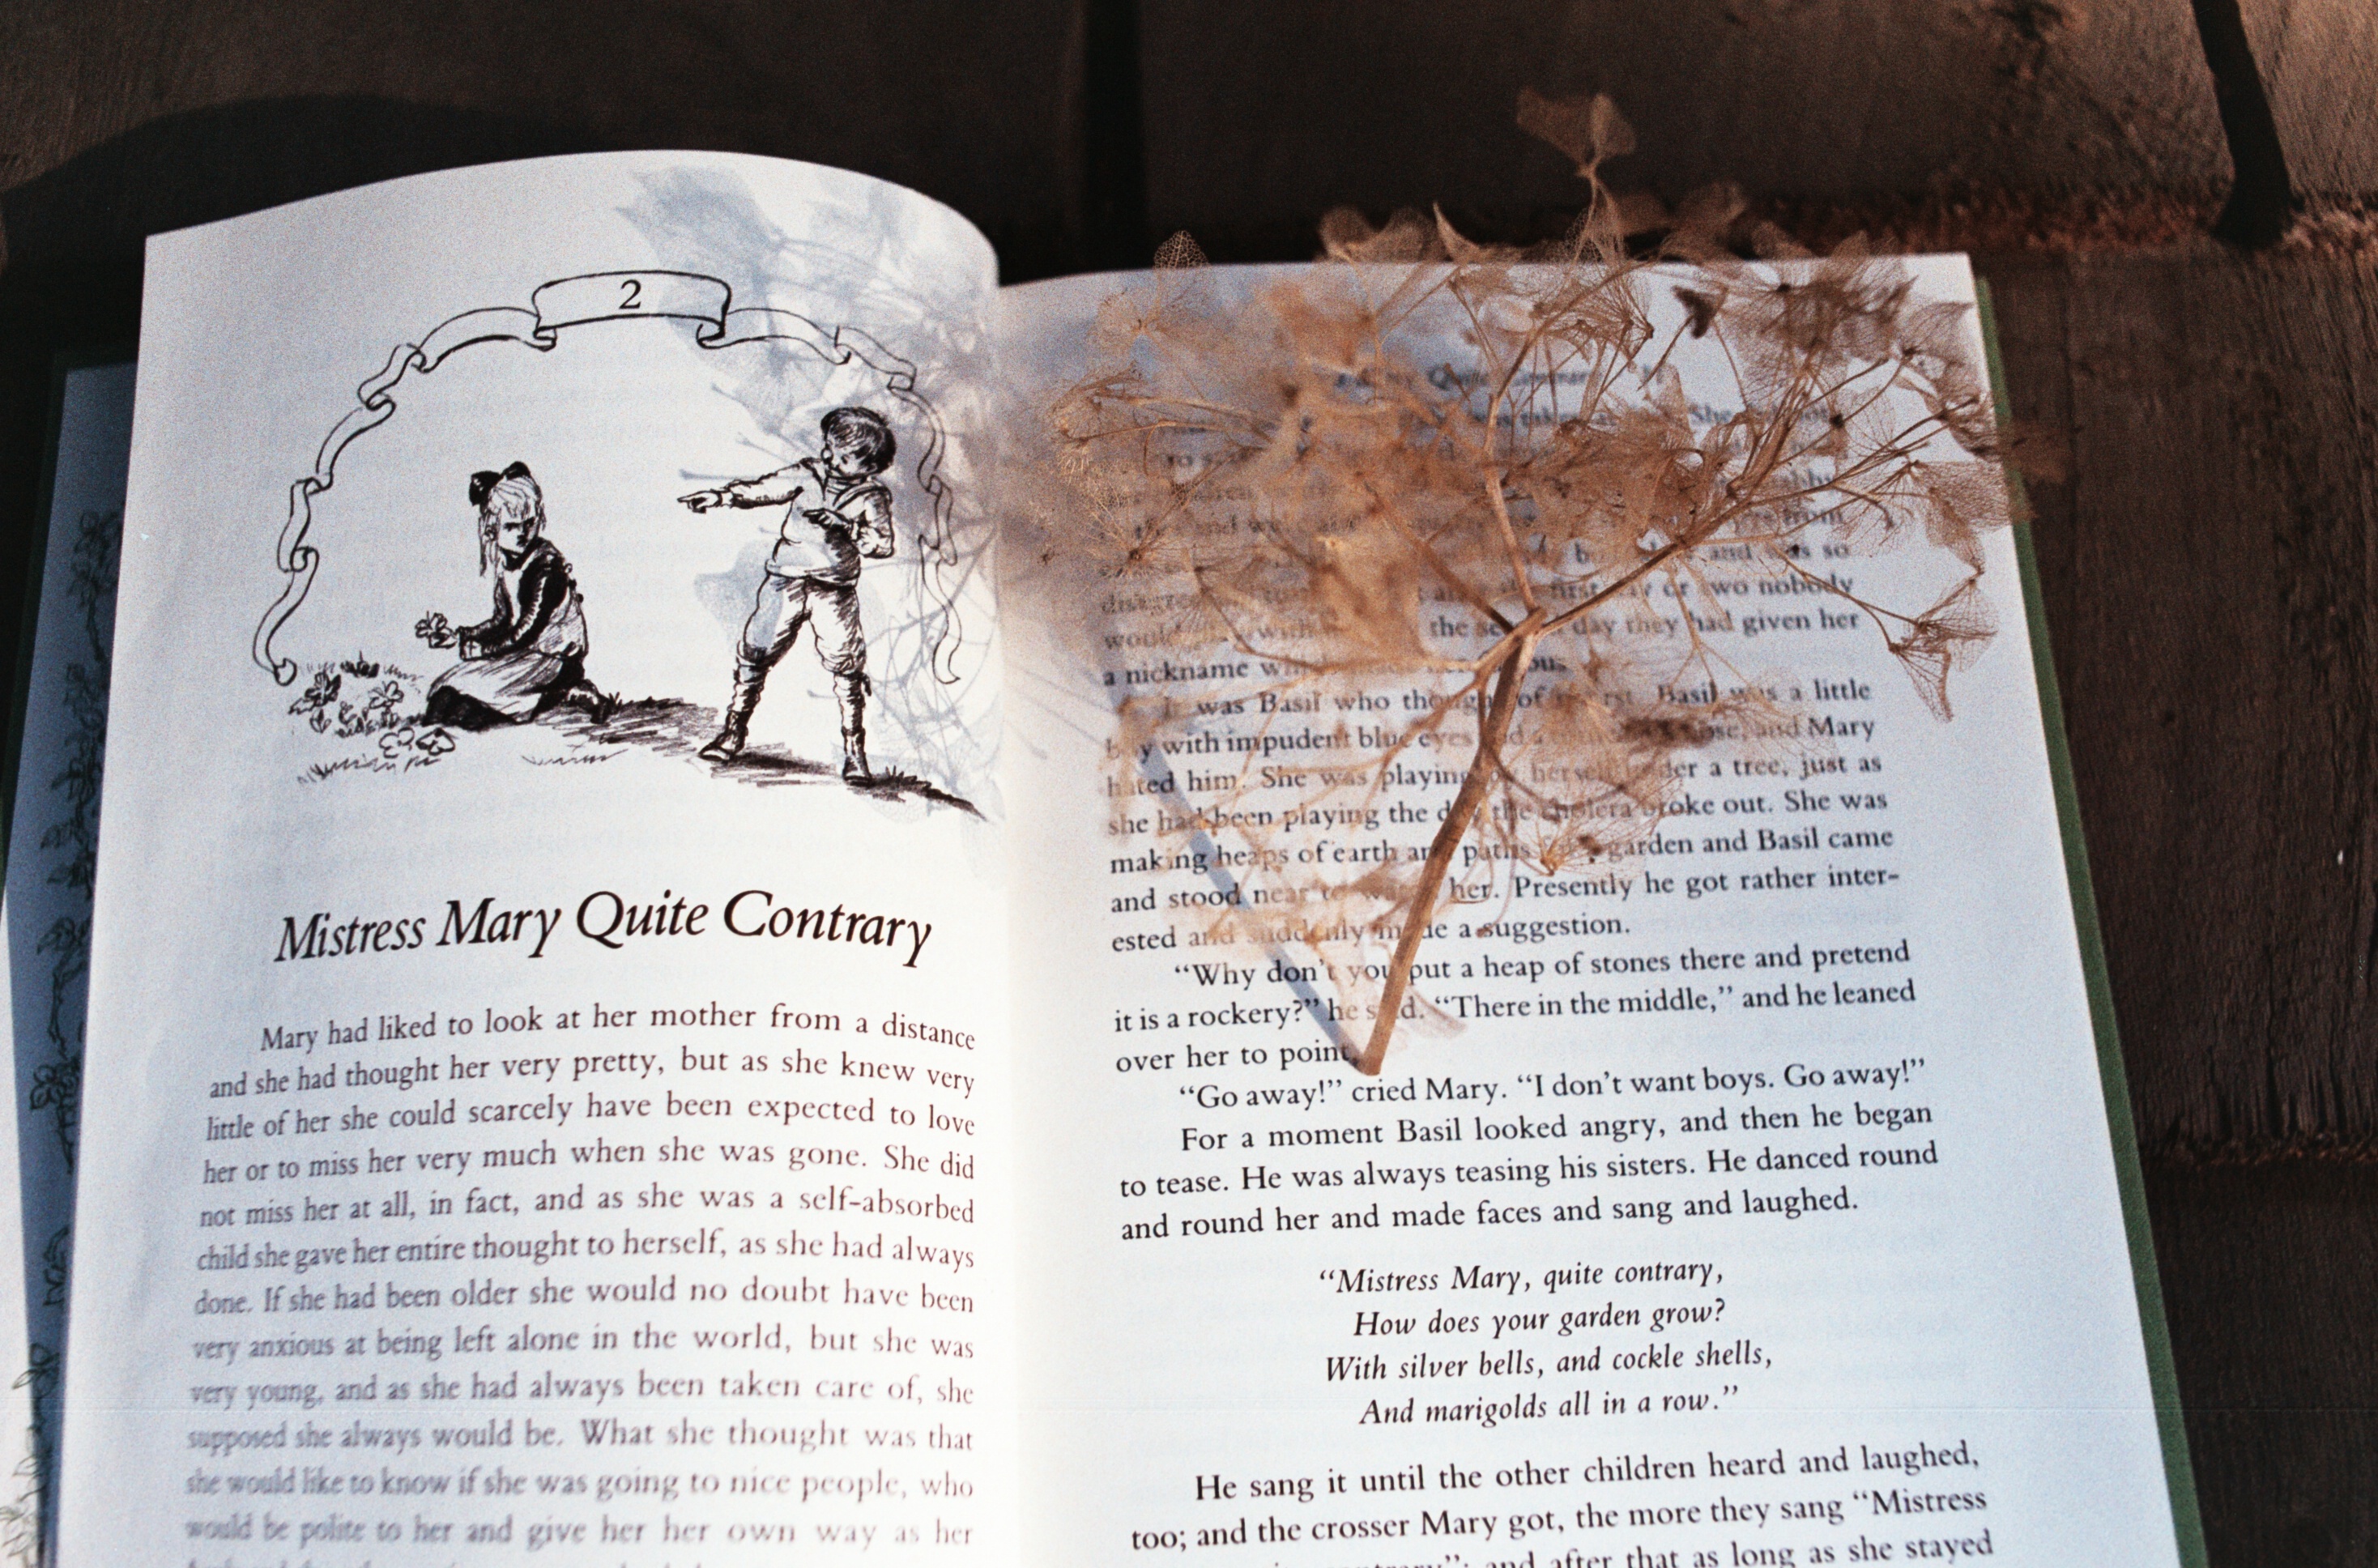
writing, book, light, green, grow, garden, art, literature, design, text, mary, fujifilmproplusii200, asecretgarden